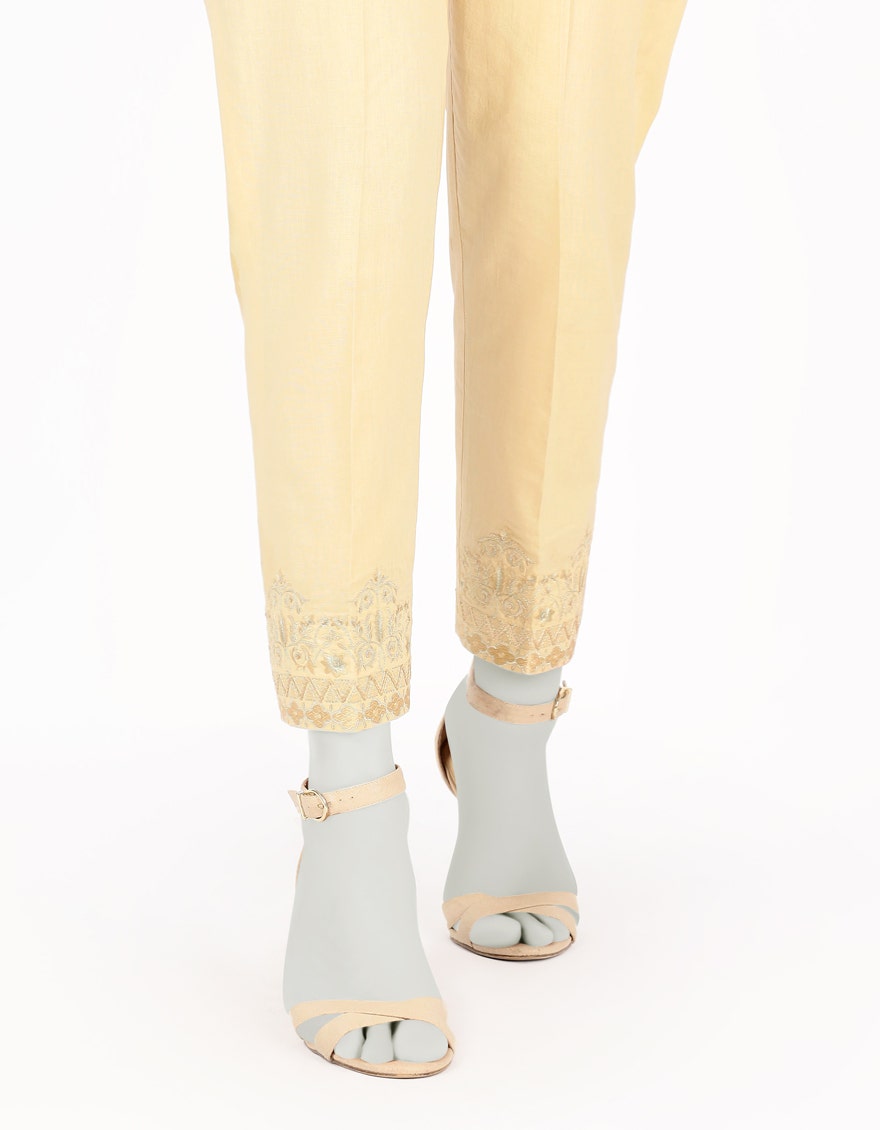
yellow embroidered pants